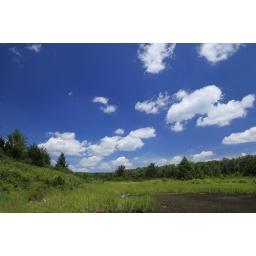
Dry lake bed in Ricketts Glen State park.